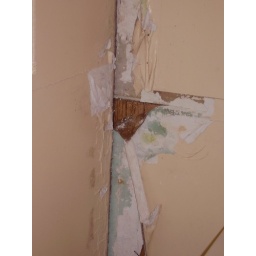
Water damage, inside bathroom wall. Water came in from roof, where main roof meets roof valley to the bathroom